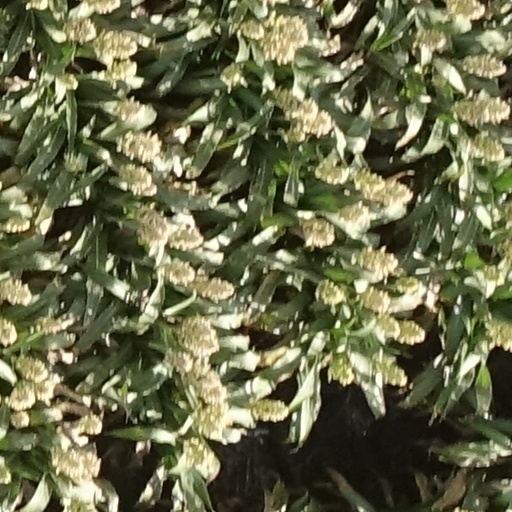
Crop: sorghum